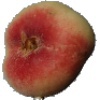
Label: Peach Flat 1